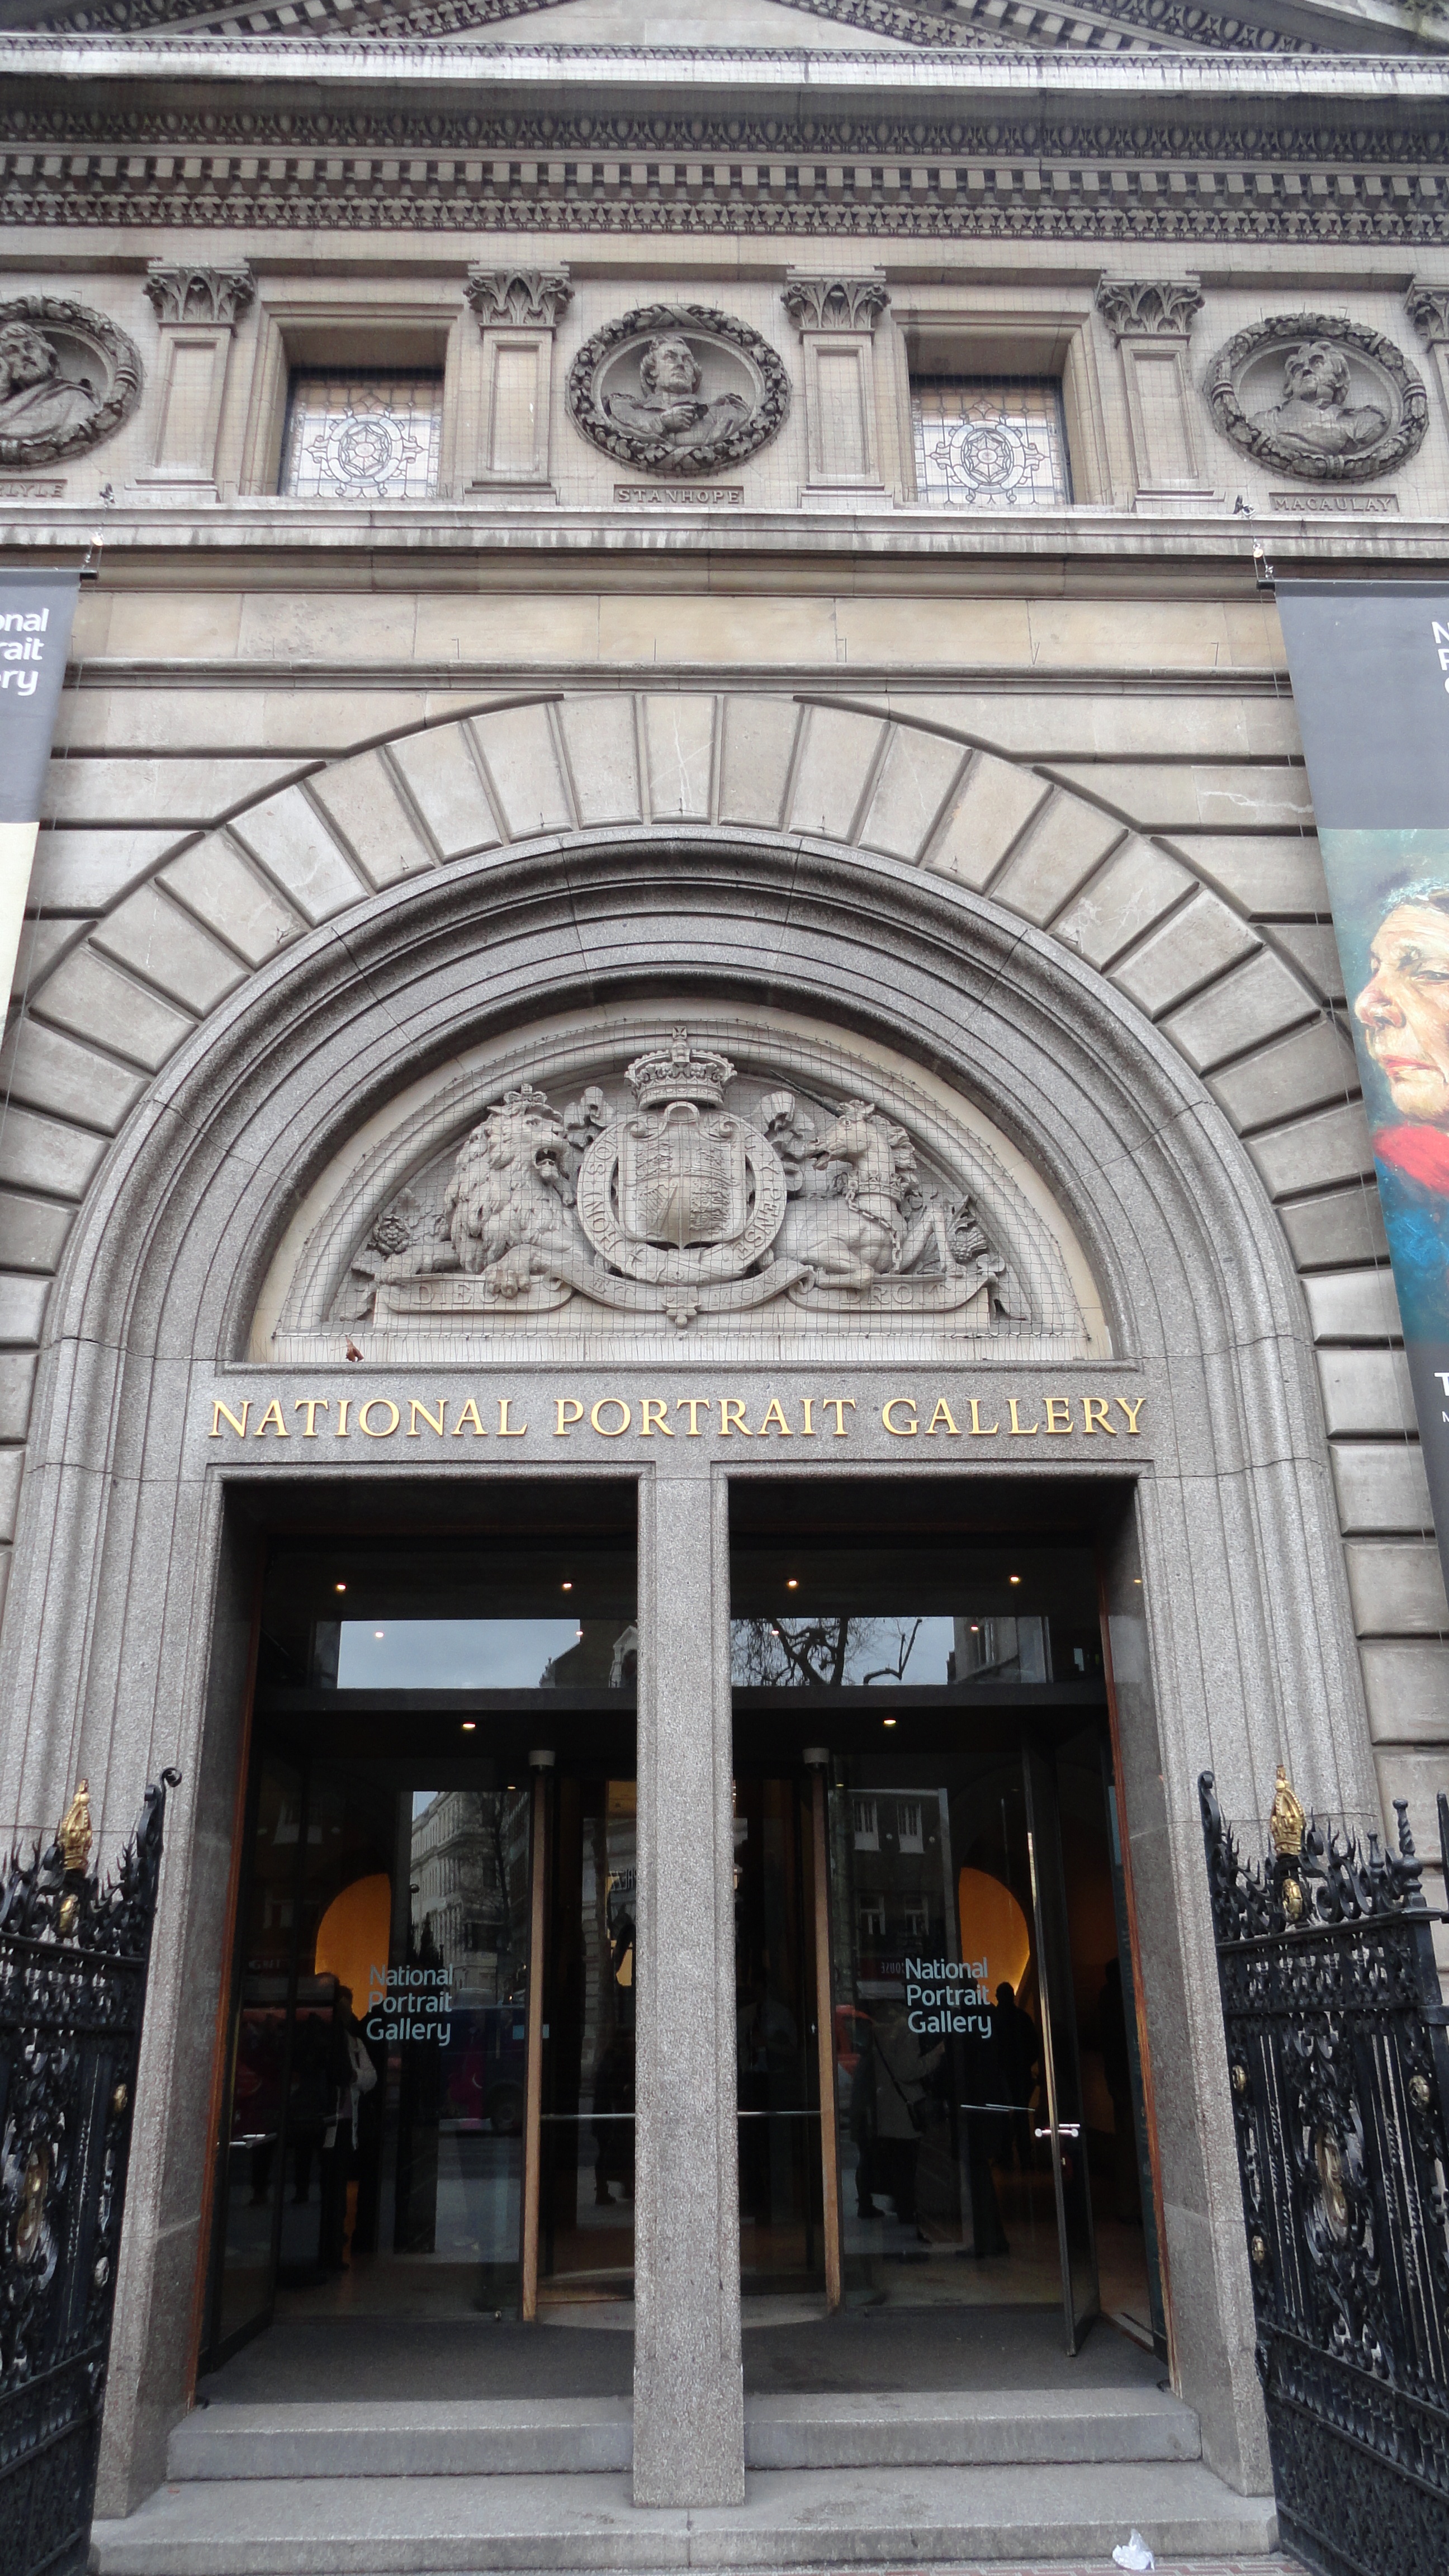
architecture, building, monument, arch, entrance, landmark, facade, london, synagogue, arcade